La Ferté Abbey

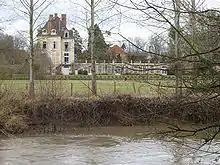
The former abbot's house, now the Château de la Ferté, the only significant surviving structure of the abbey

La Ferté Abbey was a Cistercian monastery founded in 1113 in La Ferté-sur-Grosne in the present commune of Saint-Ambreuil, Saône-et-Loire, France, the first of the four great daughter-houses of Cîteaux Abbey. It was dissolved in 1791.